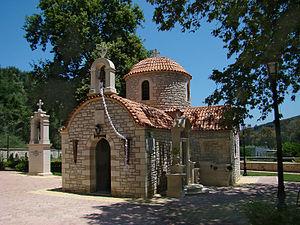
Église Agiou Christoforou, près de Koulkouthiana, Crète, Grèce.
Voukoliés, est une ville de Grèce, située dans l'ouest de l'île de Crète dans le nome de La Canée sur la route entre la Canée et Paleóchora. Voukoliés est également le siège du district municipal de Voukoliés, dans le dème de Platanias.